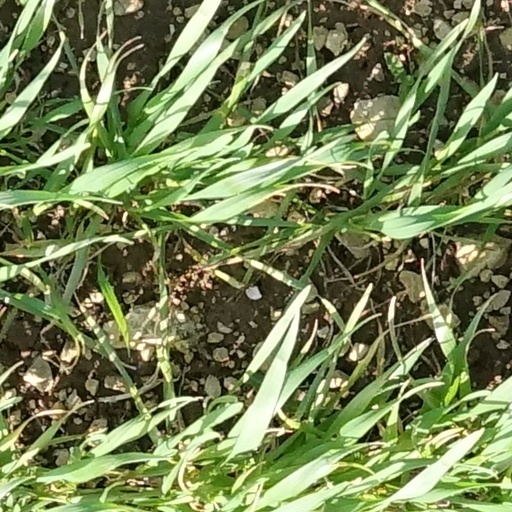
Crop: wheat